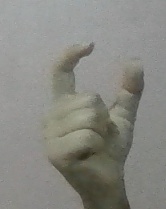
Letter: nun